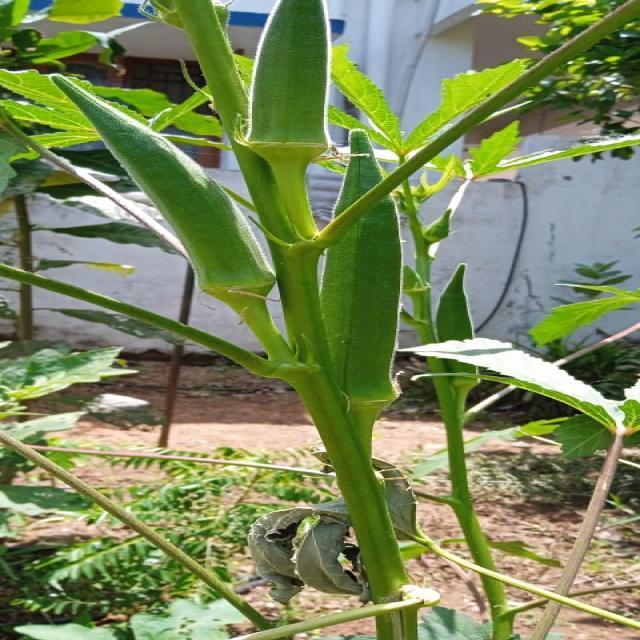
Label: Mature